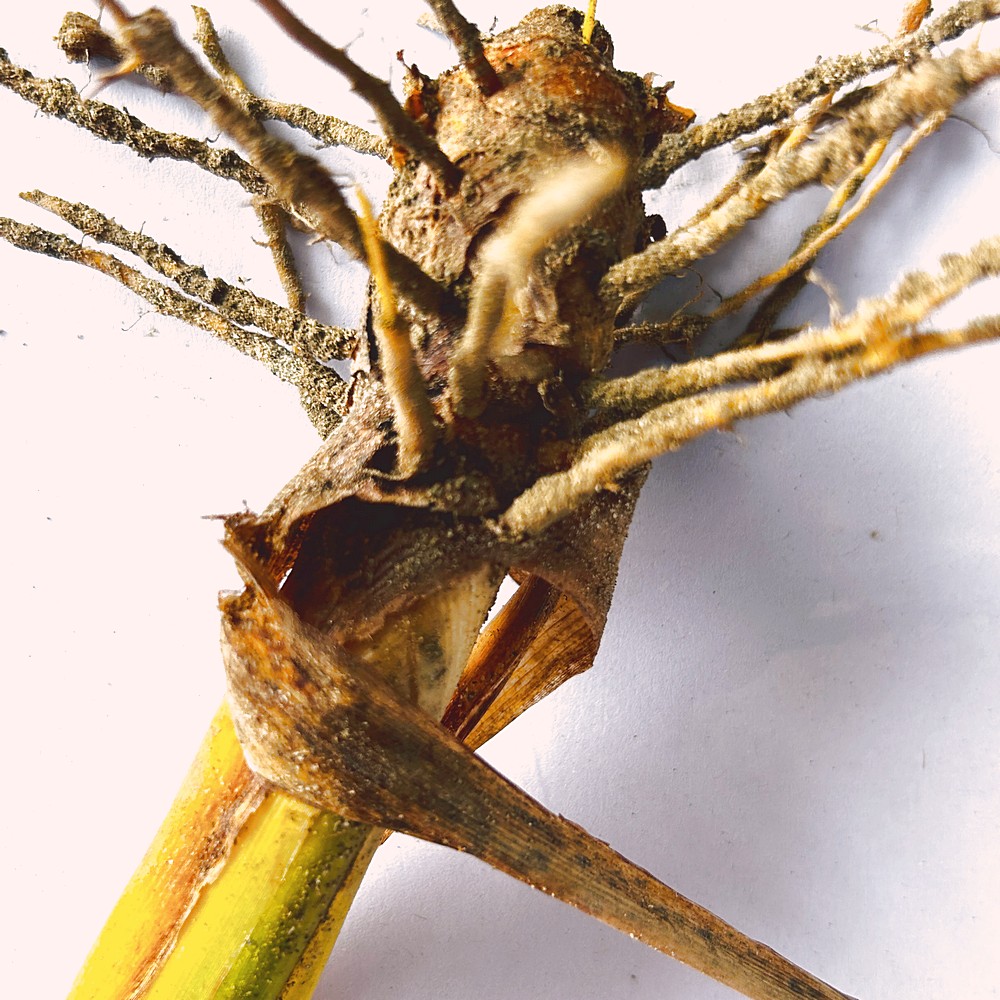
Label: Rhizome Disease Root